Roy Furmark

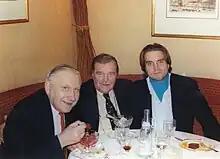
Roy M Furmark, Center, while at dinner meeting in Paris, France 1998

Roy M. Furmark (September 28, 1931 – January 4, 2001) was an American businessman who played a role in the Iran-Contra affair in a number of ways, including acting as a link between CIA Director William Casey and Saudi billionaire Adnan Khashoggi, who financed the arms deal at the center of the affair. In 1986 the "Los Angeles Times" reported that Furmark had known Casey and Khashoggi for about 20 years.